Esarhaddon

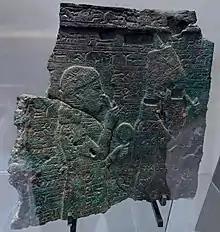
Relief in the Louvre depicting Esarhaddon (right) and his mother Naqiʾa (left). Possibly as a result of his distrust of his male relatives, the women of the royal family were allowed greater political influence and power during Esarhaddon's reign than in any previous period of Assyrian history.

Although Esarhaddon had been the crown prince of Assyria for three years and the designated heir of King Sennacherib, with the entire empire having taken oaths to support him, it was only with great difficulty that he successfully ascended the Assyrian throne.